Trevor Kincaid

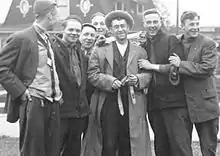
Trevor Kincaid (center), surrounded by students, on the University of Washington campus in 1914

Kincaid was dispatched to Japan in 1908 by the United States Department of Agriculture to identify and collect a natural parasite for the gypsy moth, which, at the time, was creating havoc in Massachusetts. His continued research on that parasite, a eulophid wasp, took him to Russia the following year. The parasite that he discovered was bred by the US Department of Agriculture as a gypsy moth repellent for many years thereafter. His later work on oyster breeding earned him the nickname the "father of the Northwest oyster industry". During his years at the UW, he was also credited with helping to establish the university's College of Fisheries.